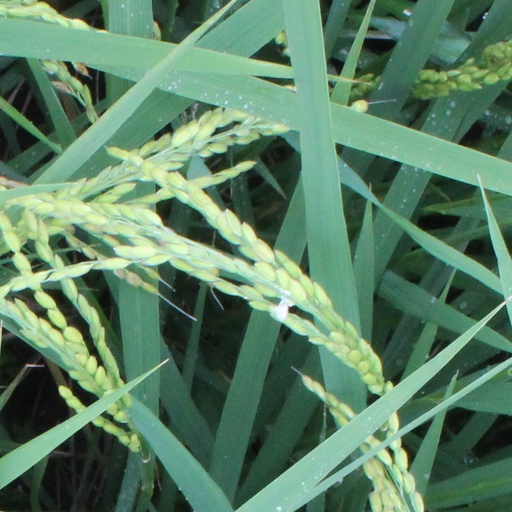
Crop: rice